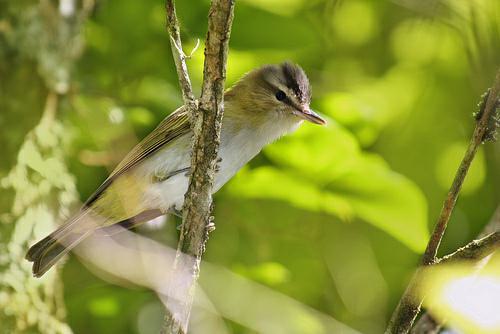
A photo of a red eyed vireo